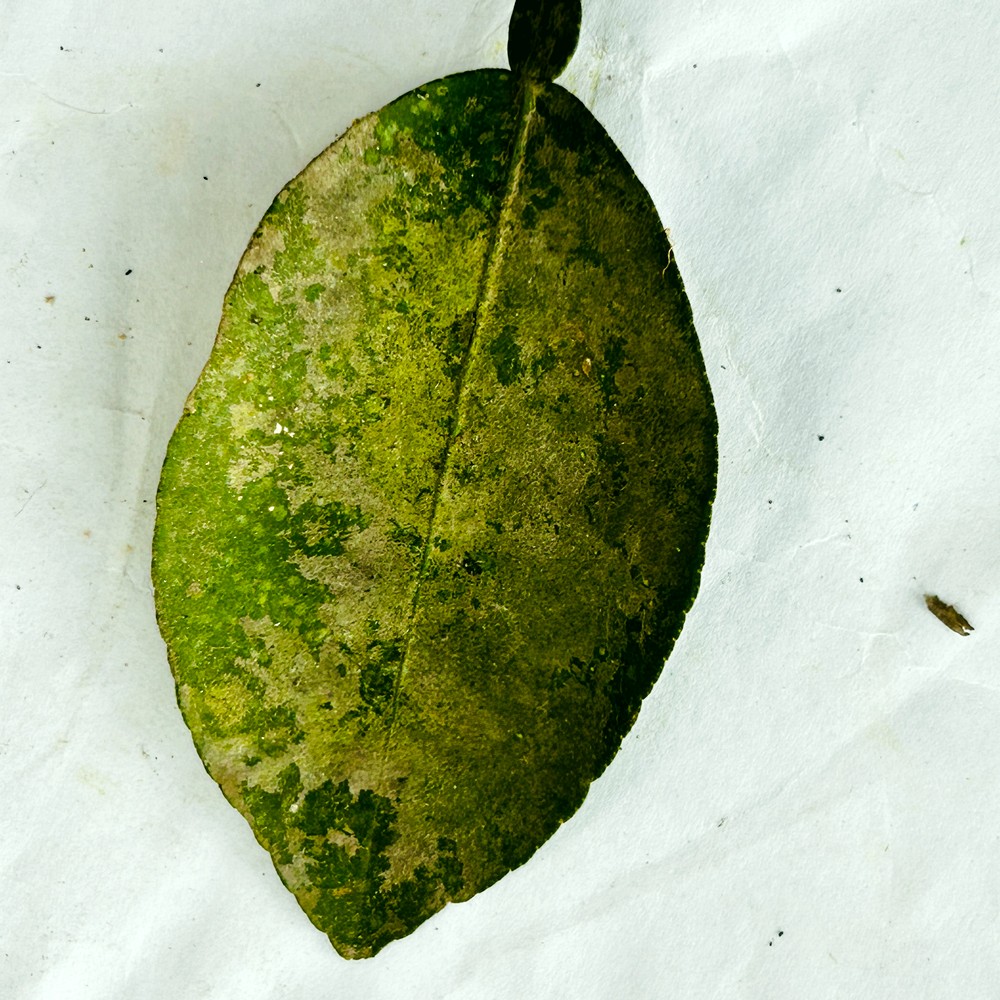
Label: Sooty Mould